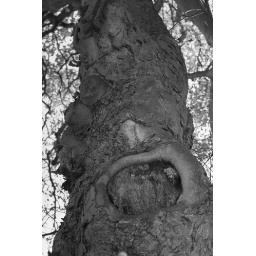
The bark of a tree near our house